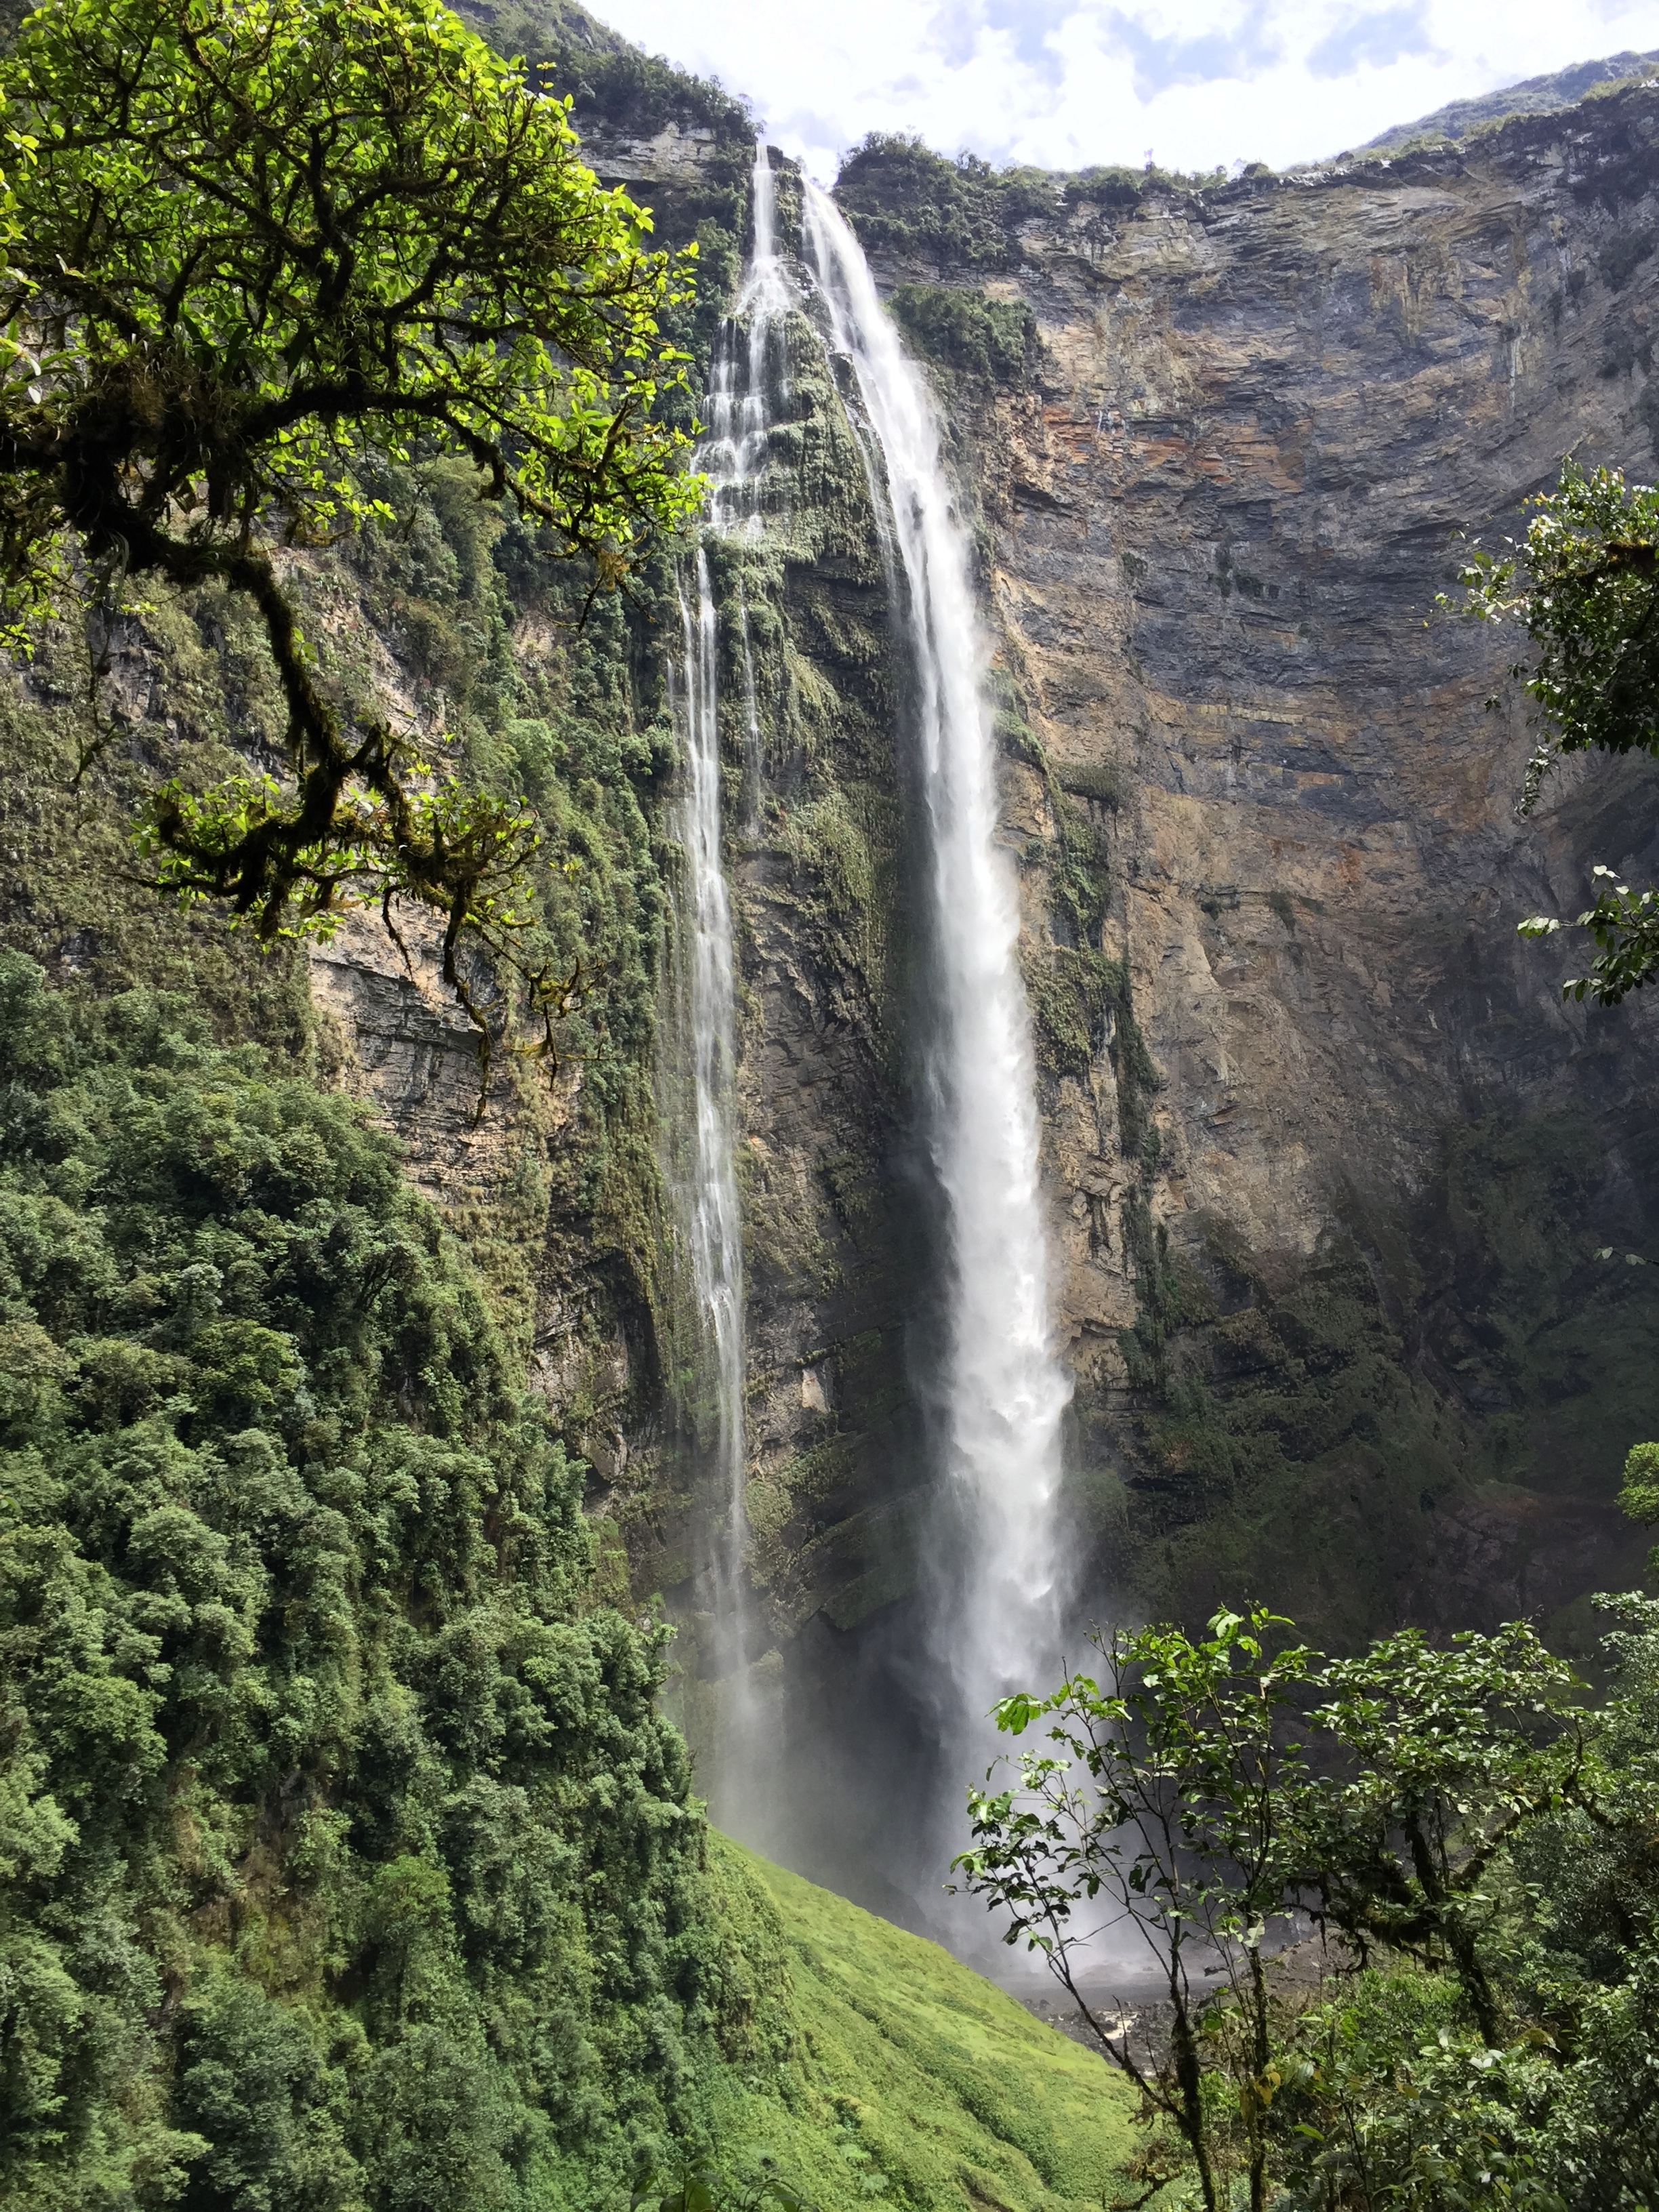
natural, waterfall, water resources, natural landscape, body of water, nature, water, nature reserve, vegetation, watercourse, chute, rainforest, hill station, state park, water feature, tree, valdivian temperate rain forest, wasserfall, national park, escarpment, jungle, ravine, forest, tropical and subtropical coniferous forests, landscape, plant, old growth forest, formation, moss, river, vehicle